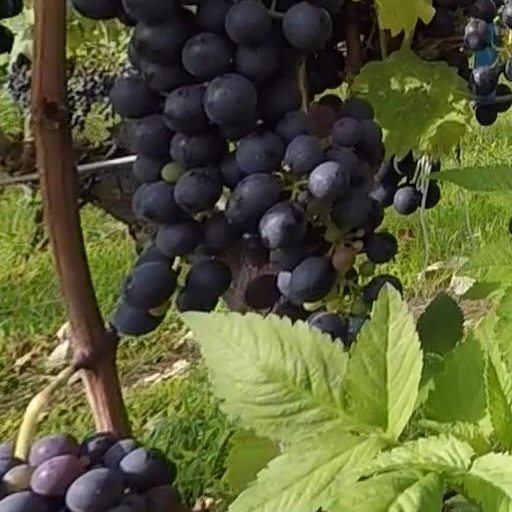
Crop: grape